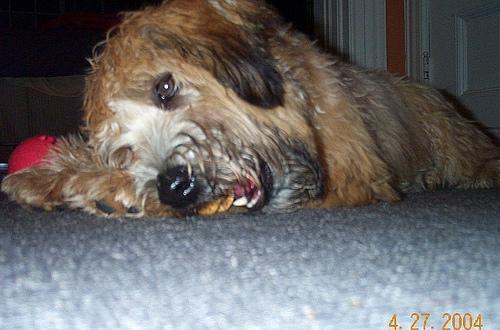
soft-coated_wheaten_terrier